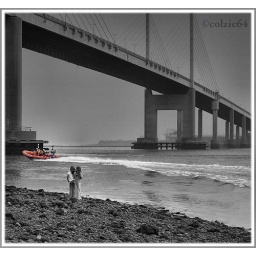
Rescue boat heading out under the kessock bridge Inverness.